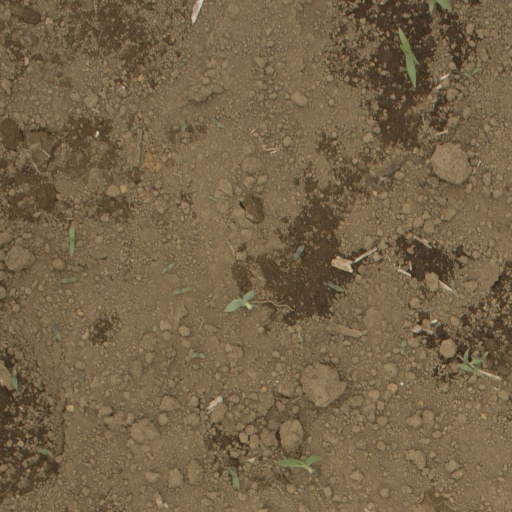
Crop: Jerusalem artichoke